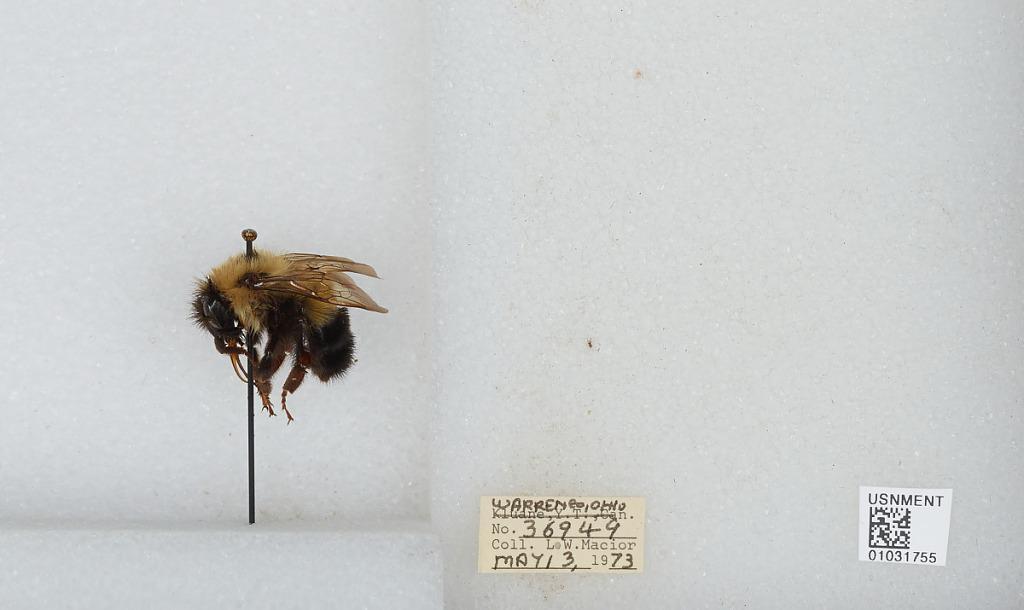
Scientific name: Bombus (Pyrobombus) vagans vagans Smith
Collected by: L. Macior
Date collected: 1973-5-13
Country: United States
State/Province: Ohio
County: Warren
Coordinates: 39.4242, -84.1856